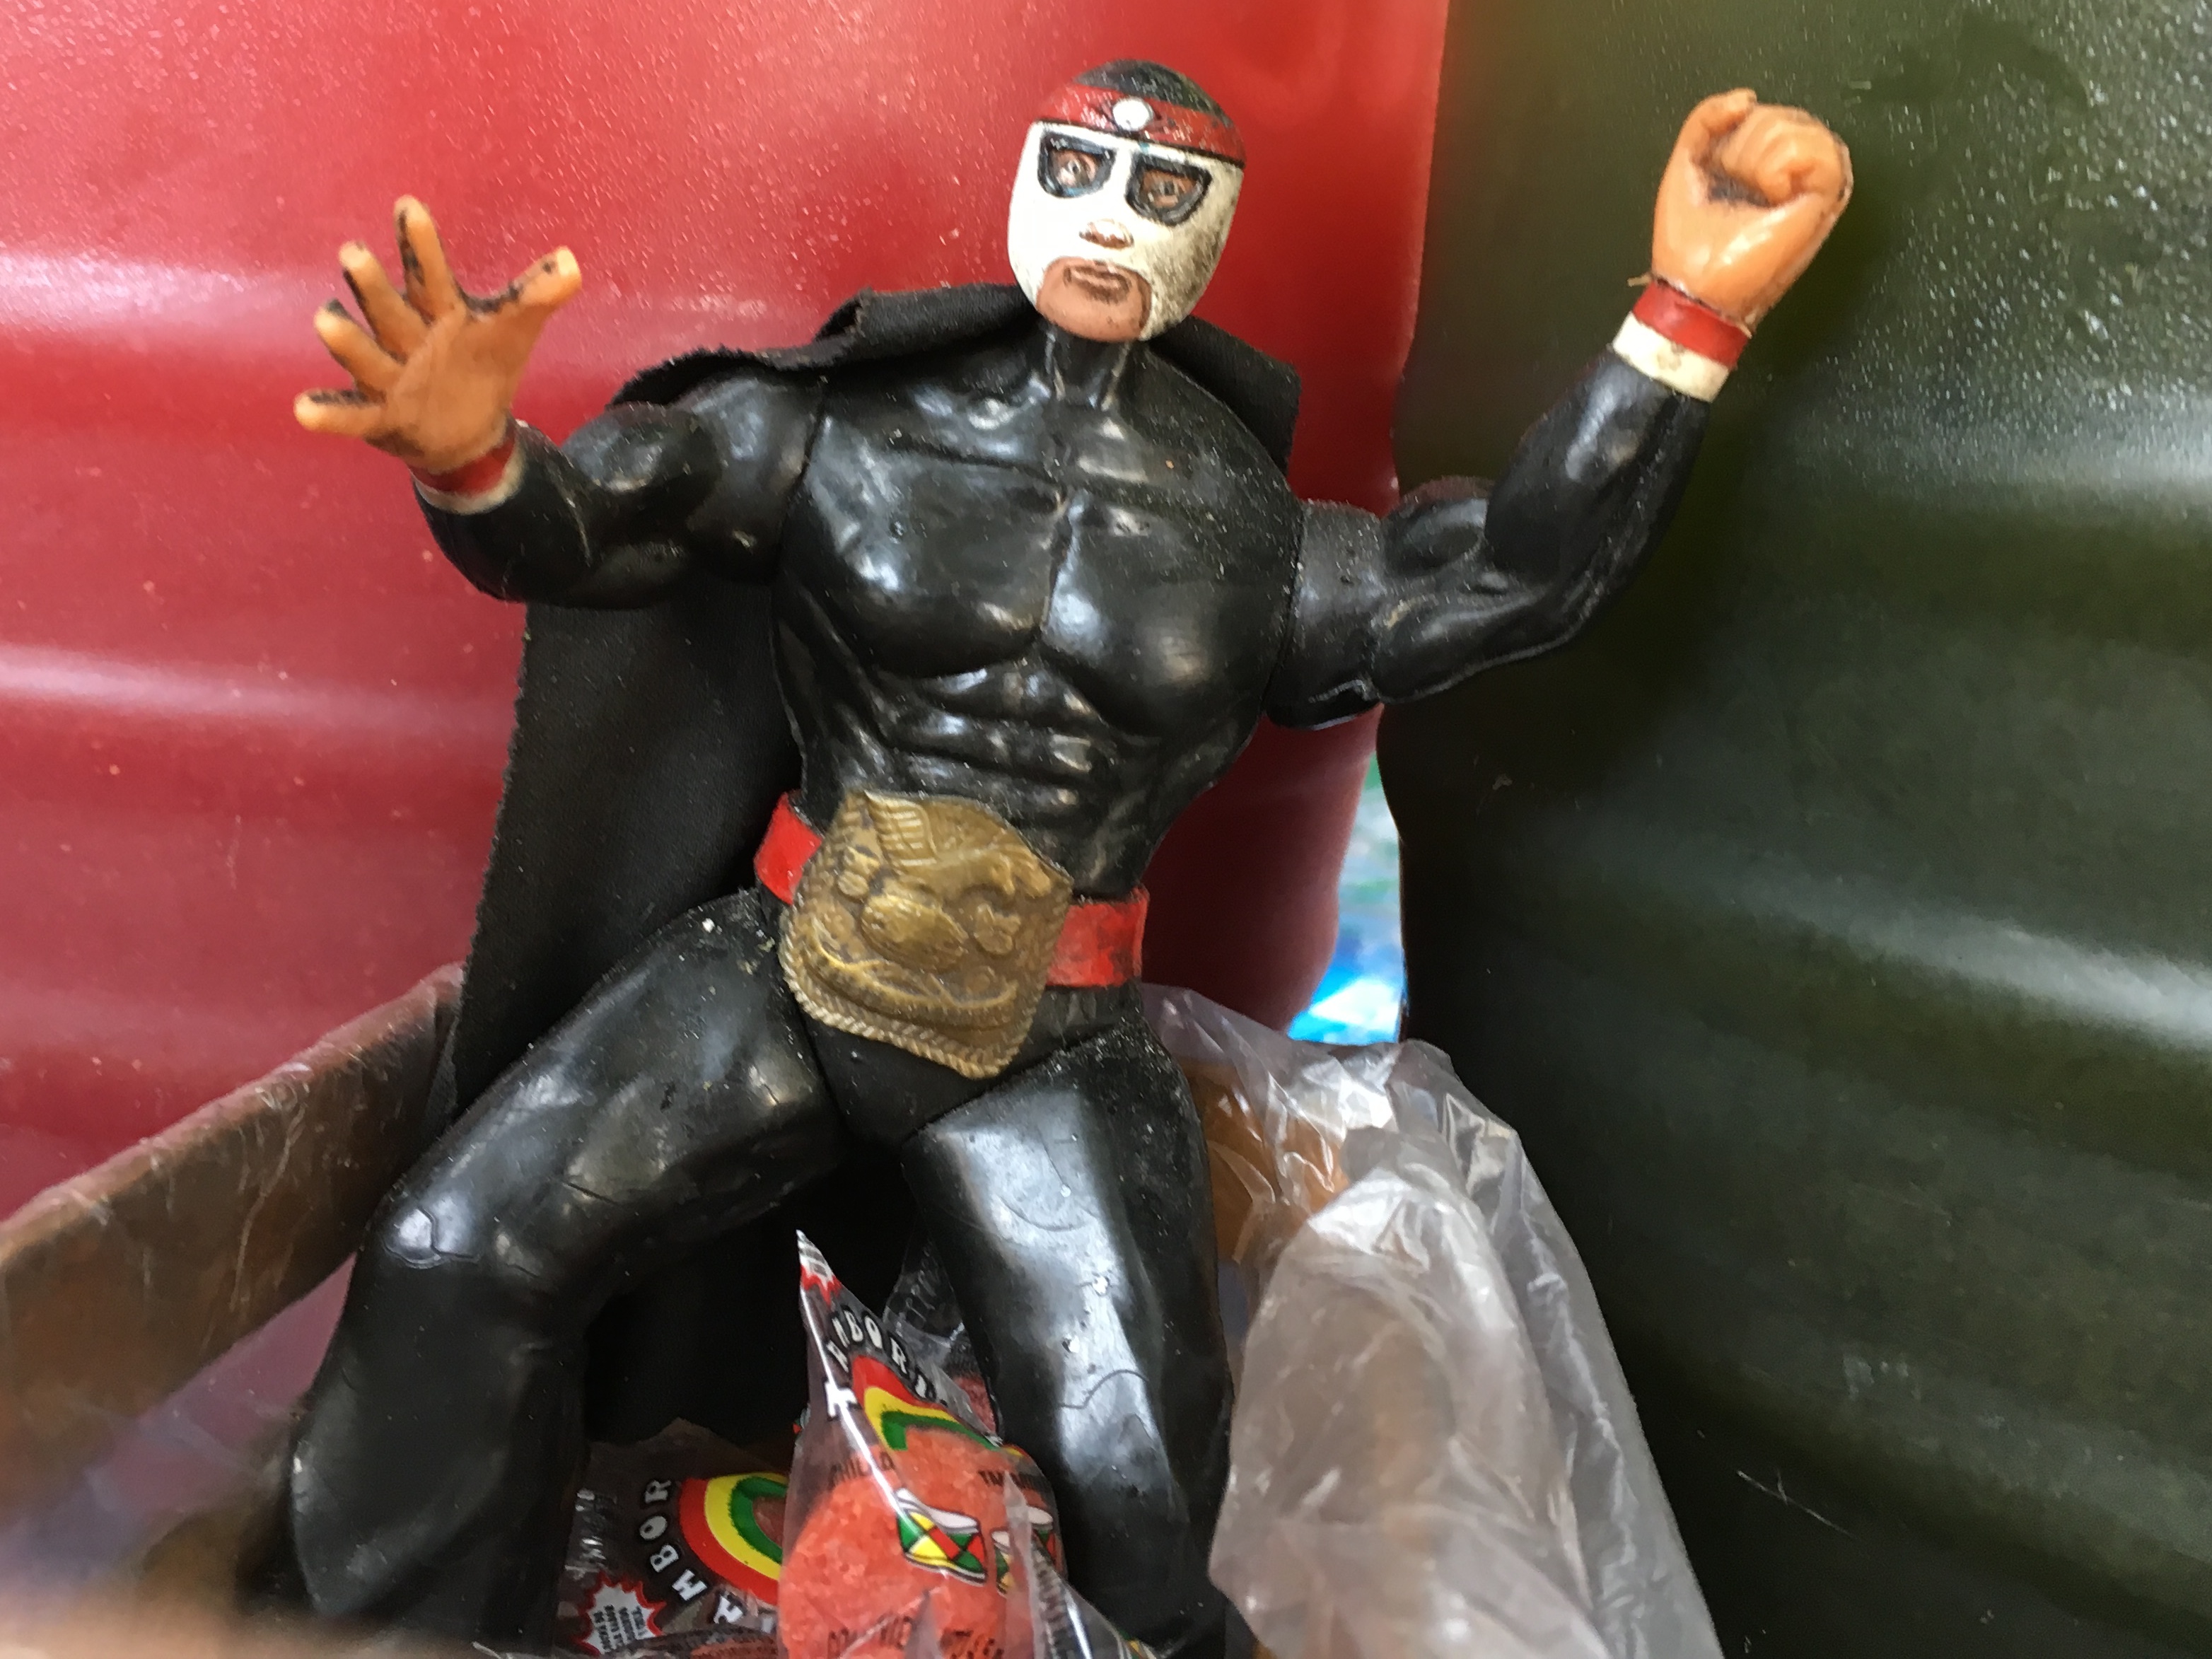
monument, statue, toy, sculpture, figurine, action figure, 2015365, comics